Mrs. Bernard Beere

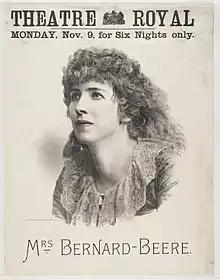
Lithograph of Mrs Bernard-Beere in 1885

Fanny Mary Whitehead (5 October 1851 – 25 March 1915) was an English actress in the mid-19th century. She was also known, after her marriage as Fanny Bernard-Beere, billed as Mrs. Bernard Beere.